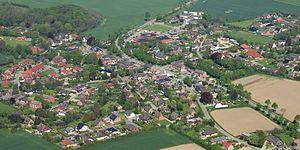
Steinbergkirche est une commune de l'arrondissement de Schleswig-Flensbourg, Land de Schleswig-Holstein.